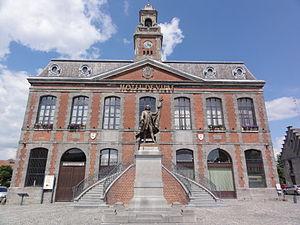
Landrecies (Nord, Fr) Hotel de ville et statue Dupleix
Landrecies est une commune française située dans le département du Nord, en région Hauts-de-France.